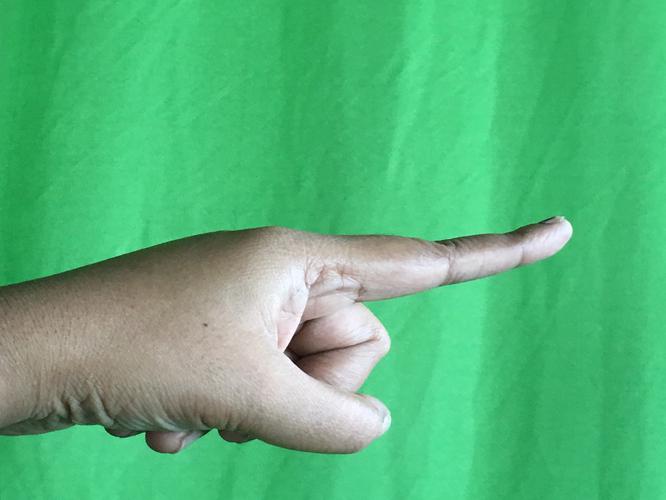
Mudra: Suchi
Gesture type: single_hand